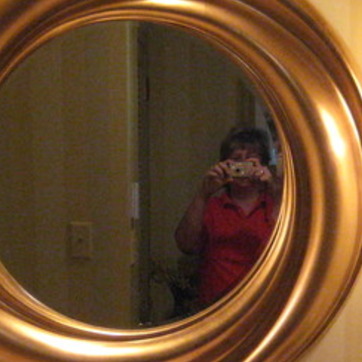
Material: mirror